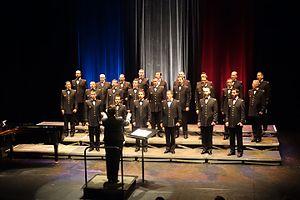
Concert du Chœur de l'Armée française au théâtre de Lons-le-Saunier dans le cadre de l'Année de La Marseillaise
La Garde républicaine est une branche de la Gendarmerie nationale qui assure des missions d'honneur et de sécurité au profit des plus hautes autorités de l'État en France, ainsi que des missions de sécurité au profit du public. Elle concourt également au rayonnement culturel de la France avec ses formations musicales et ses formations spéciales. Enfin, elle exécute des missions d’assistance, de formation et de coopération, tant en France qu’à l’étranger.
Le Chœur de l'Armée française est le chœur officiel de la République française.